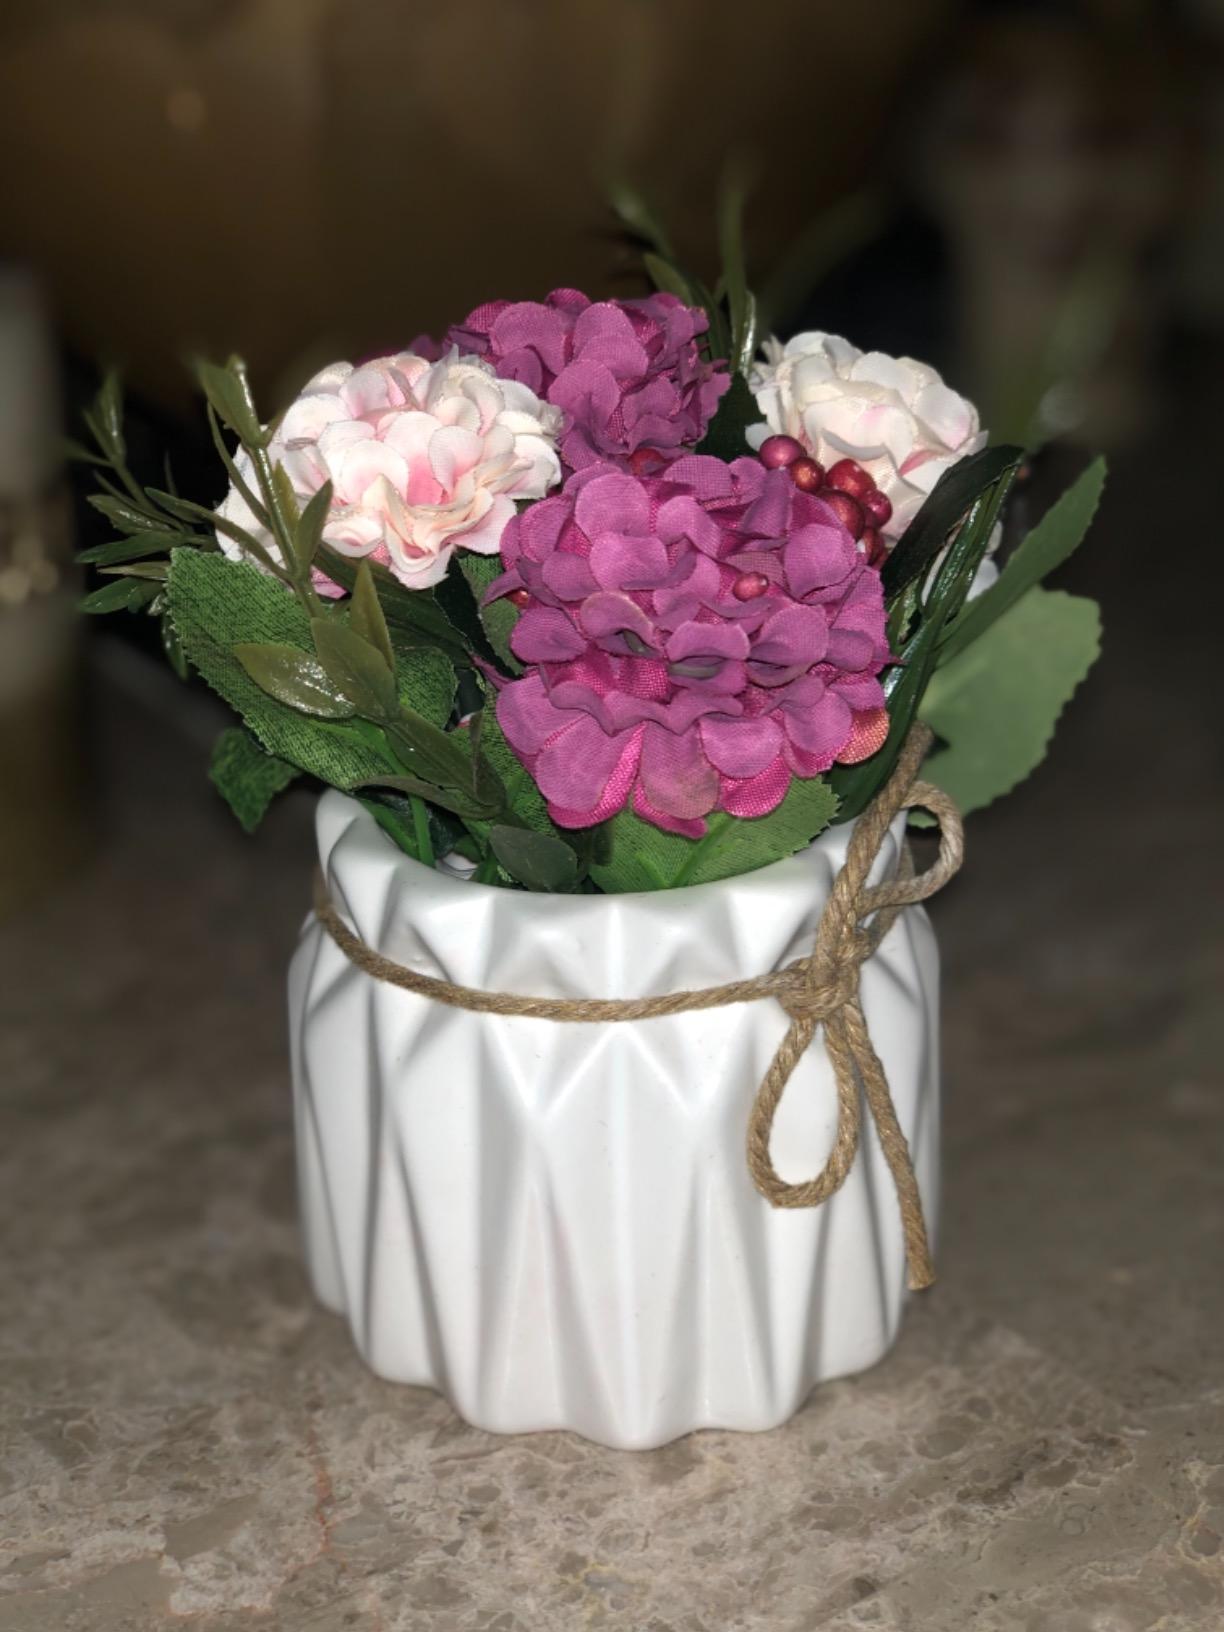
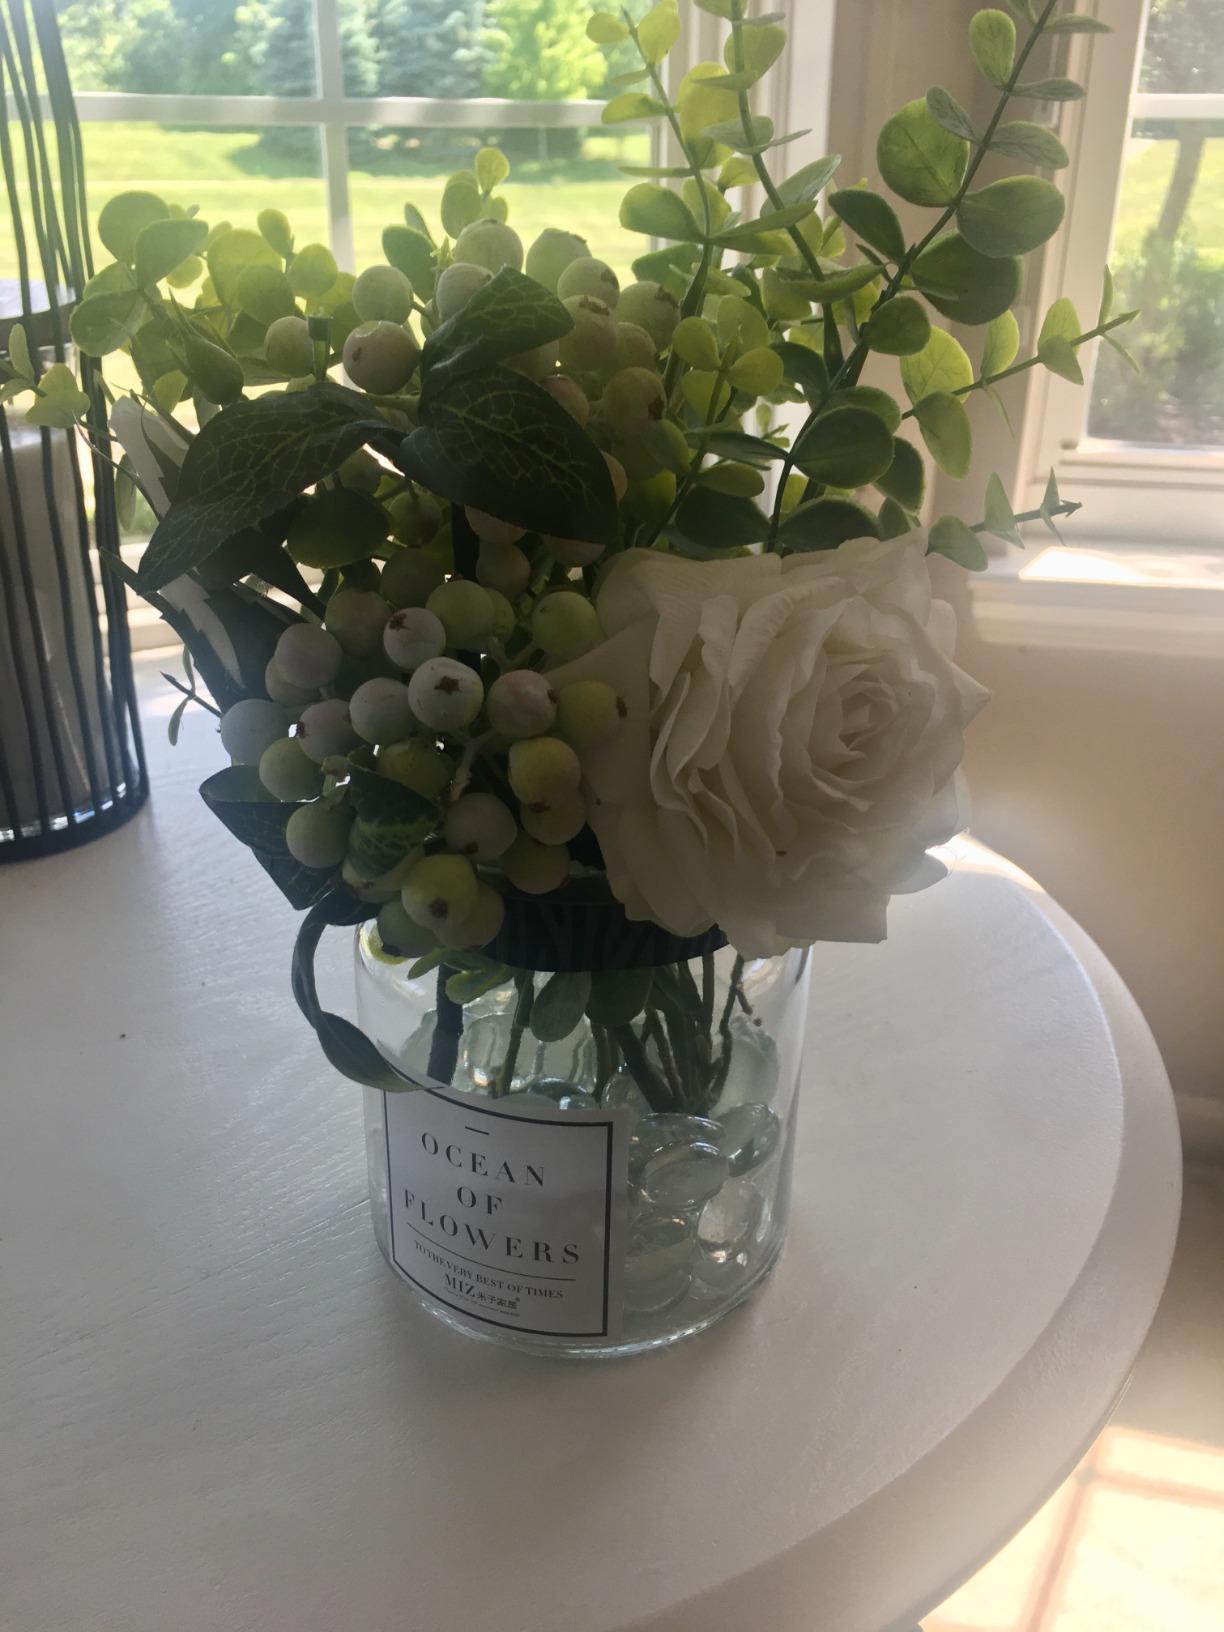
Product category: vase
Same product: no